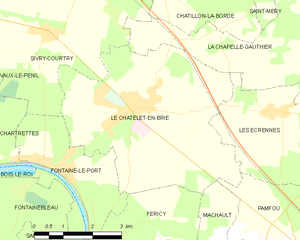
Carte des communes françaises Le Châtelet-en-Brie